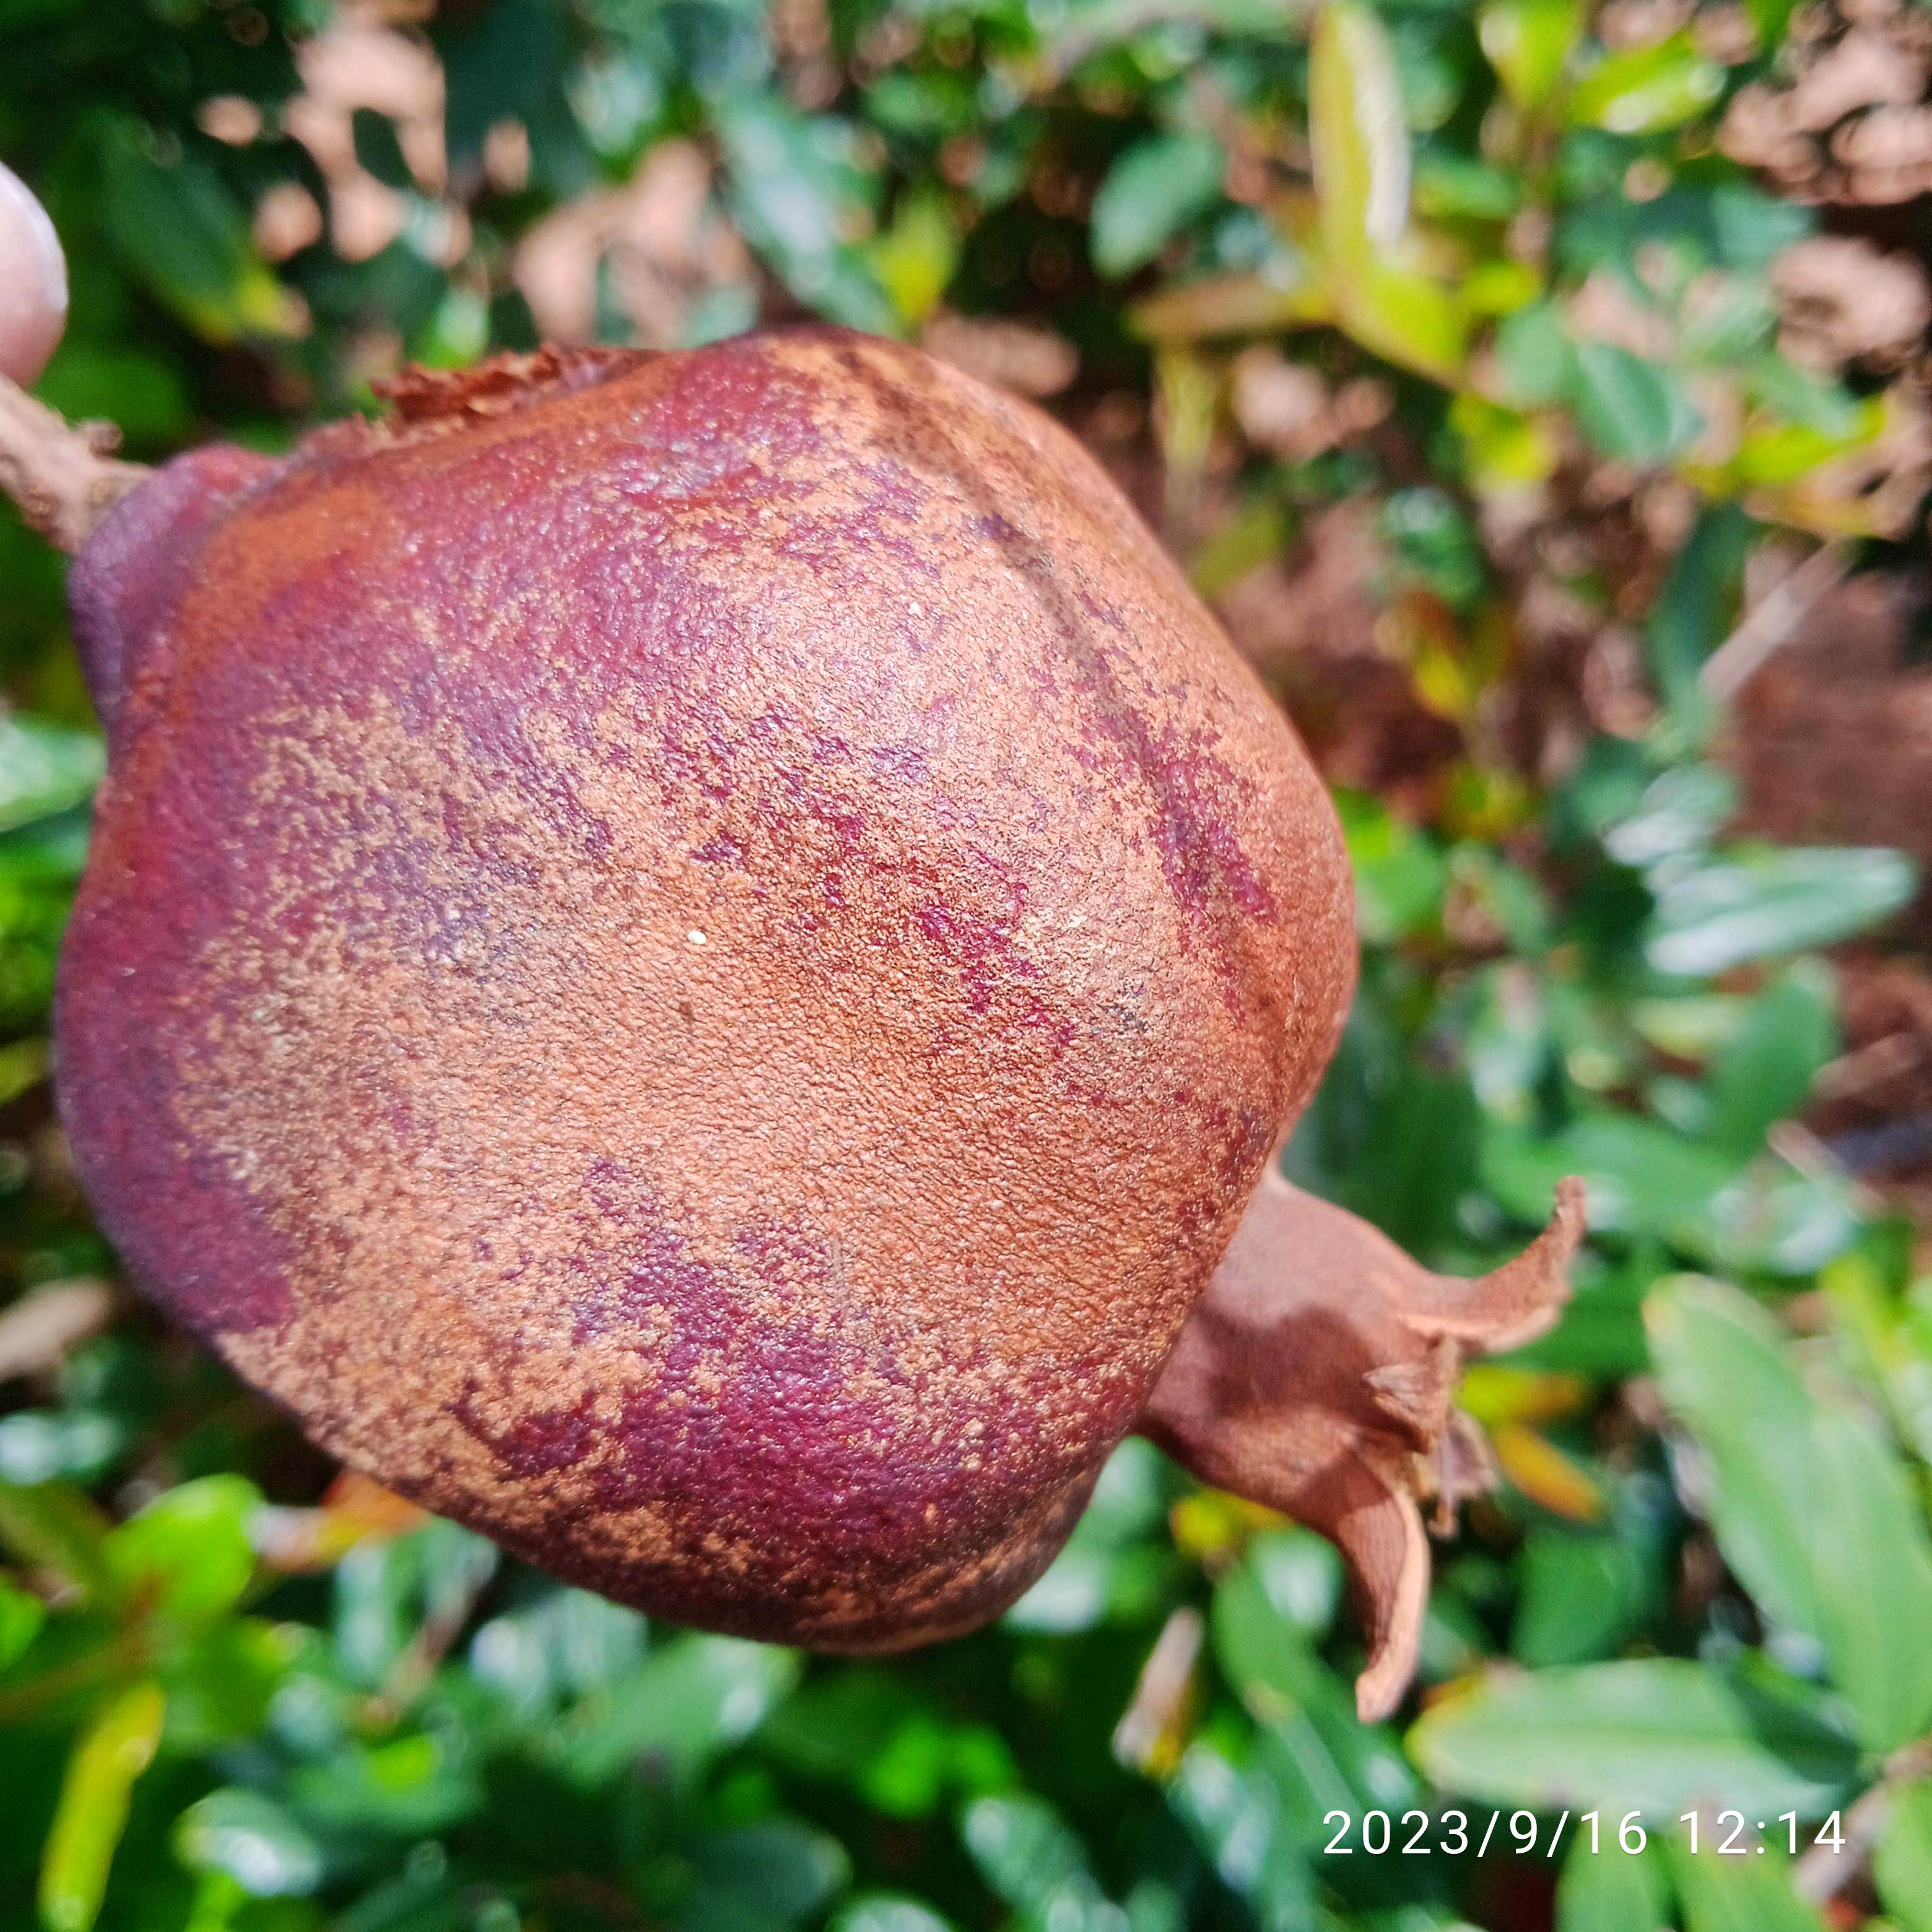
Label: Alternaria